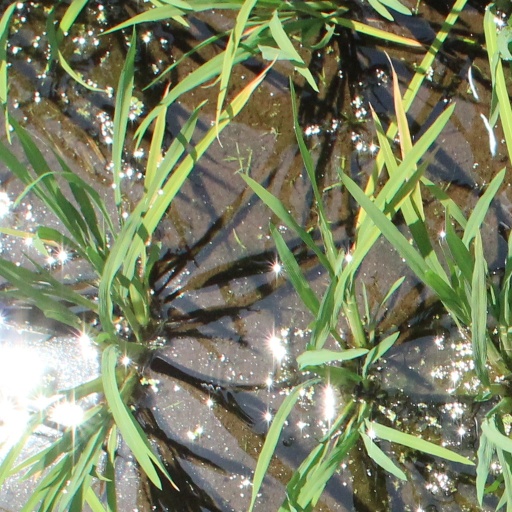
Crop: rice